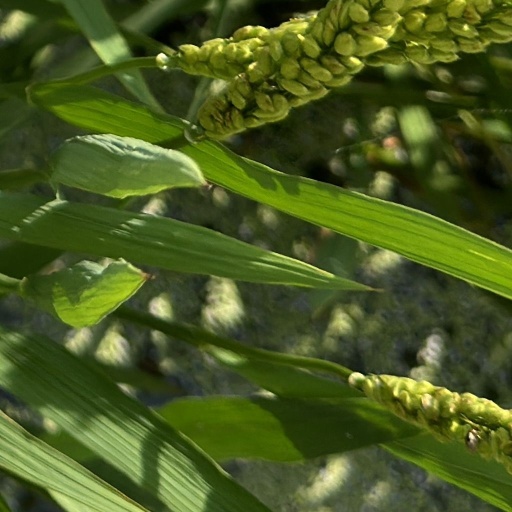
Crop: rice